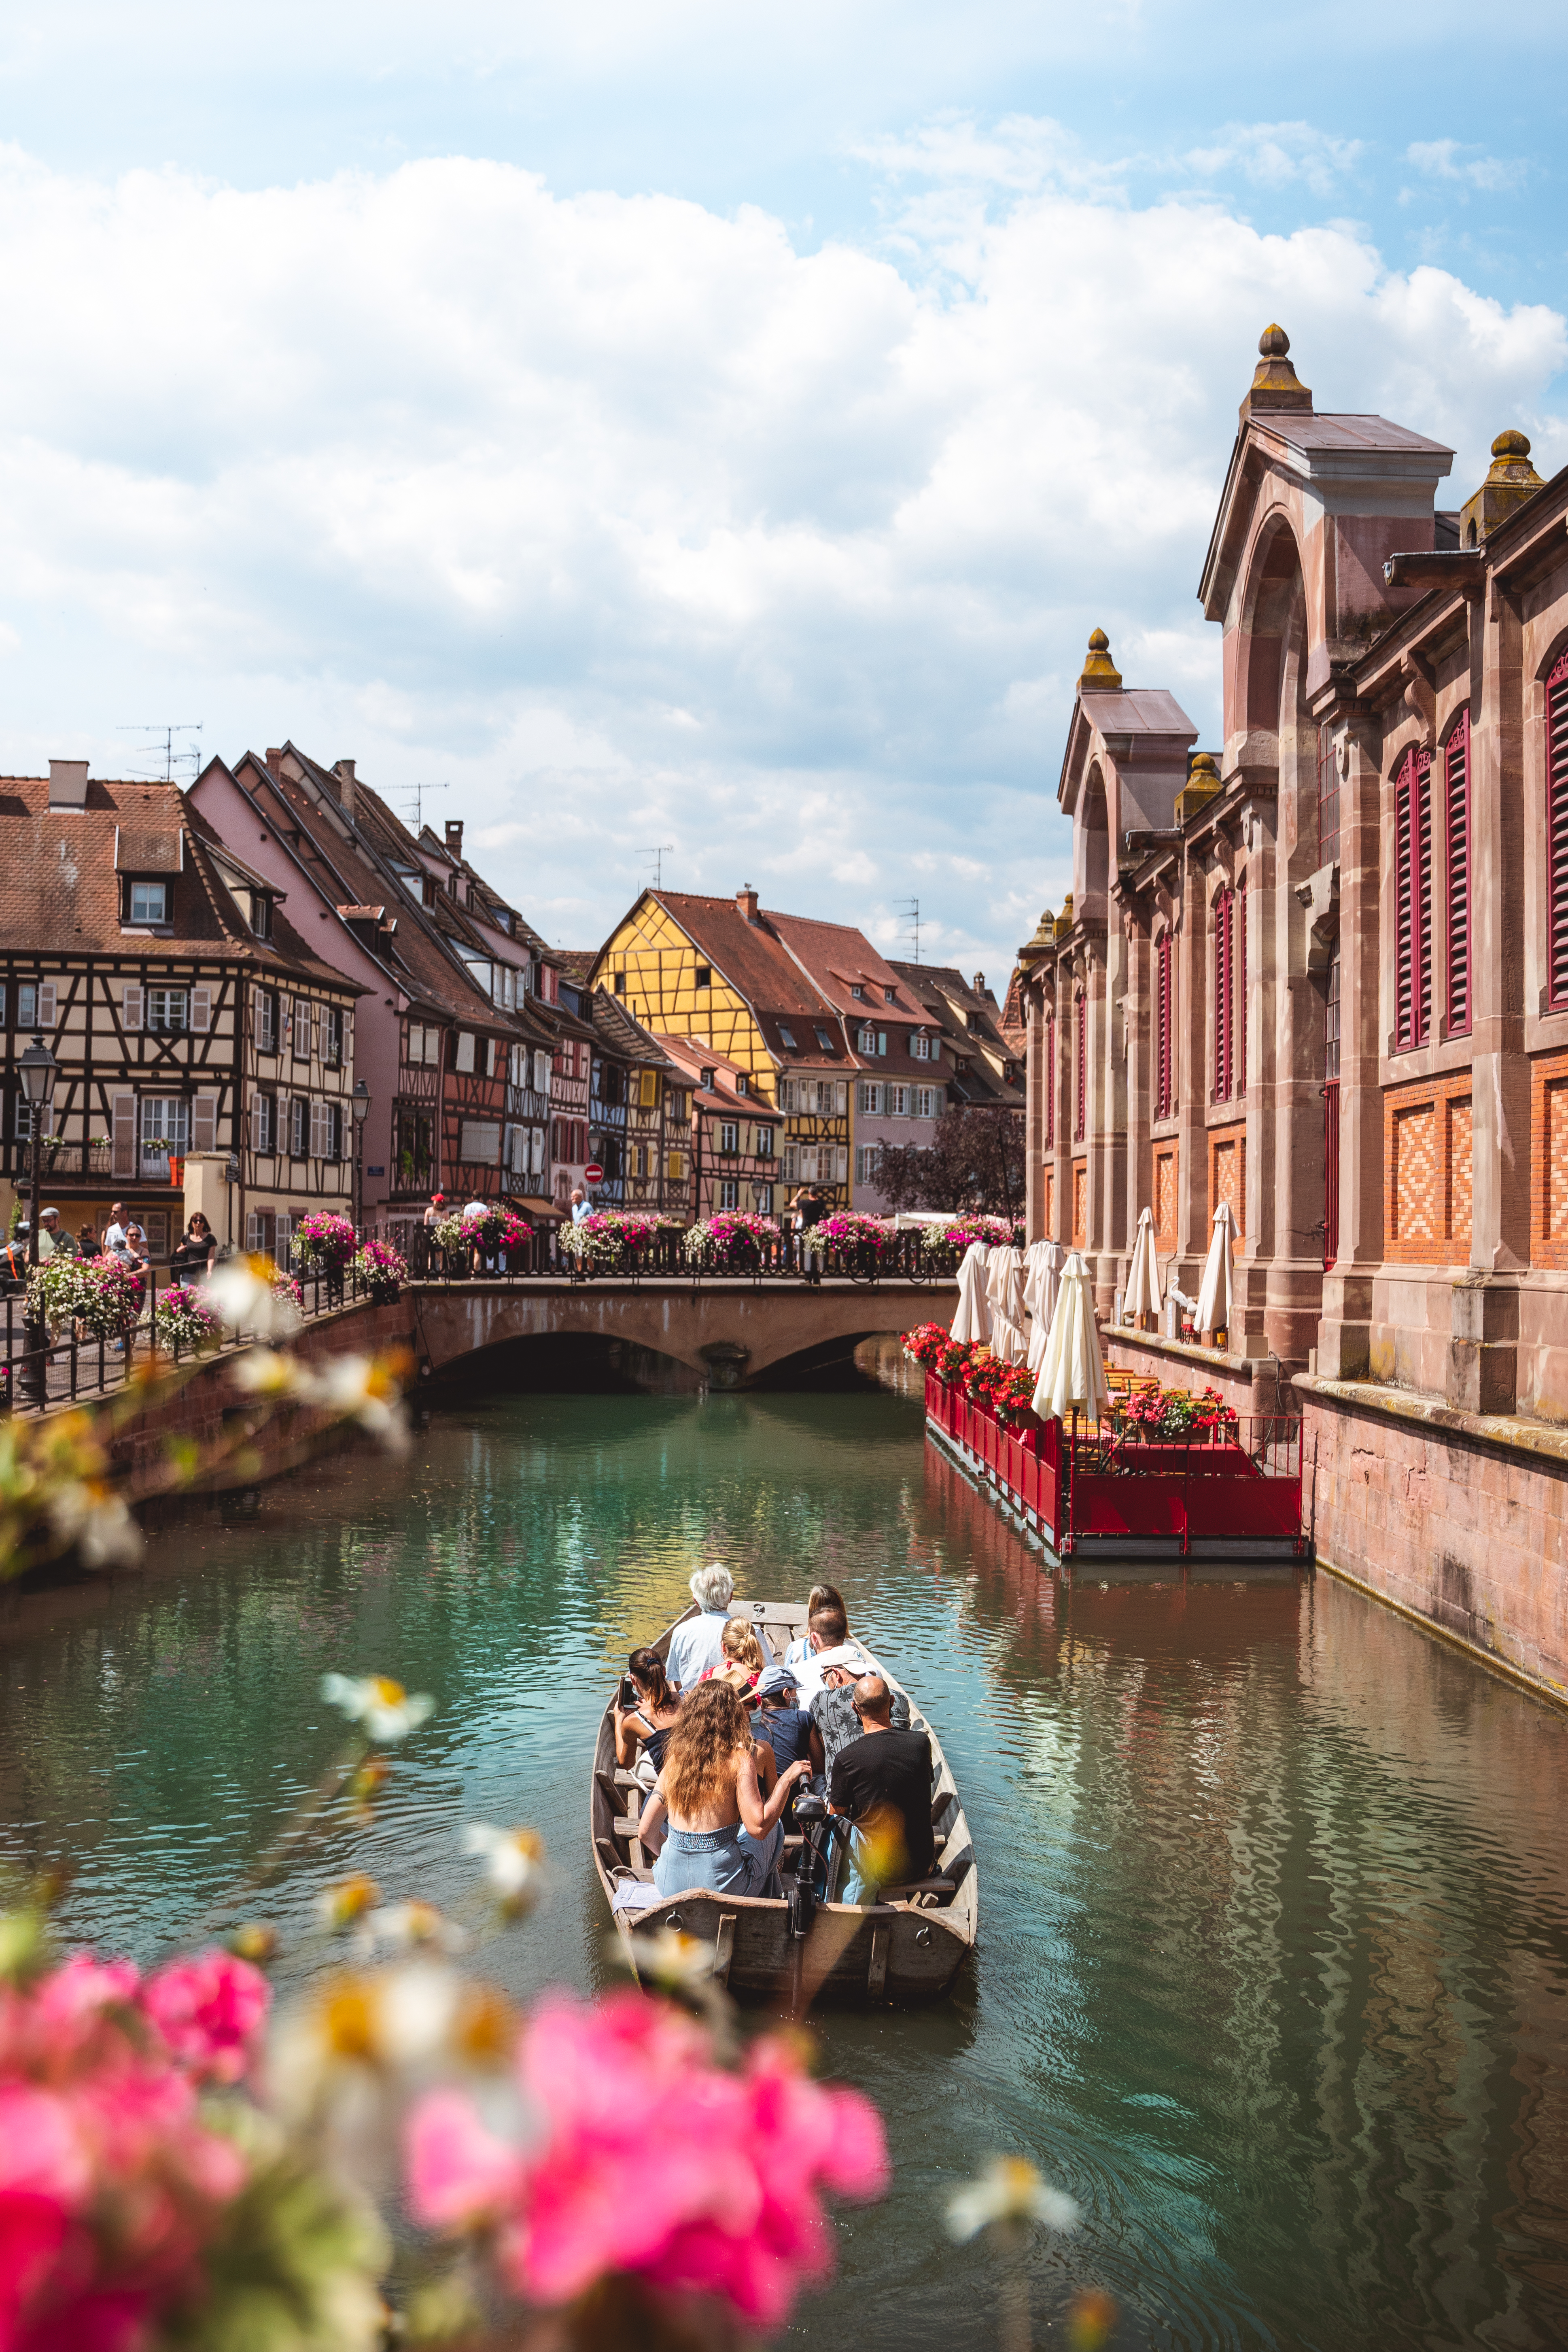
canal, body of water, waterway, water, town, channel, sky, boat, river, tourism, gondola, architecture, city, vehicle, bridge, watercourse, building, reflection, water transportation, vacation, travel, bank, house, watercraft, plant, tourist attraction, leisure, history, flower